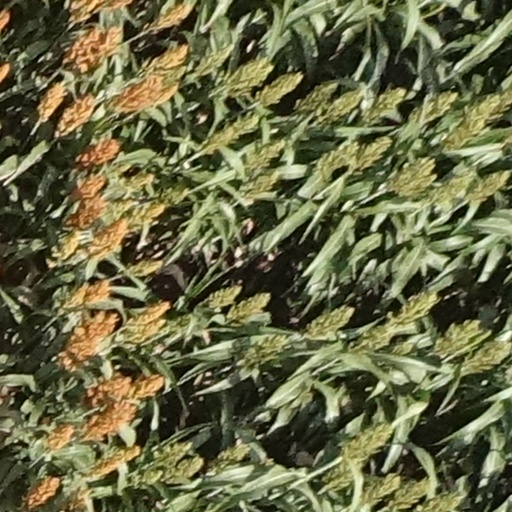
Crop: sorghum